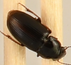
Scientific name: Harpalus desertus
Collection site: North Sterling NEON (STER), plot STER_027